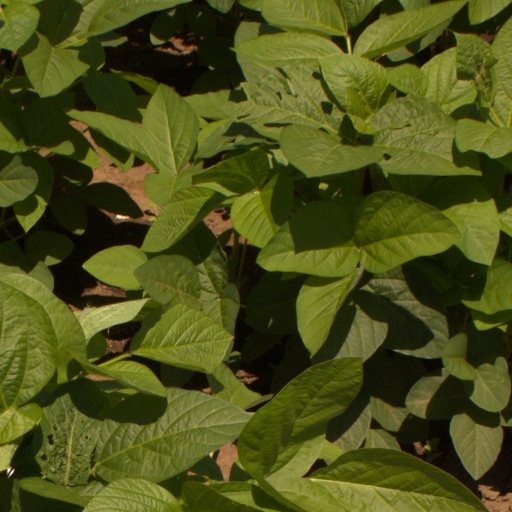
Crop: soybean